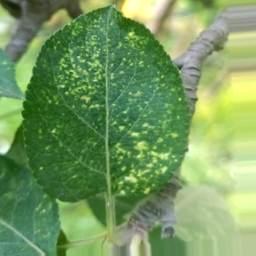
Label: Apple_Mosaic